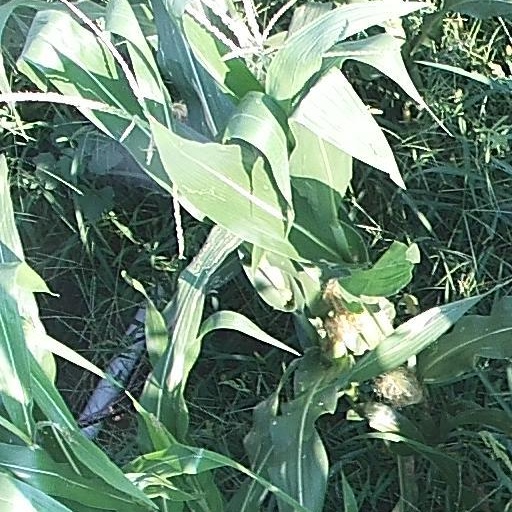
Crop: maize; corn